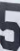
Number: 5